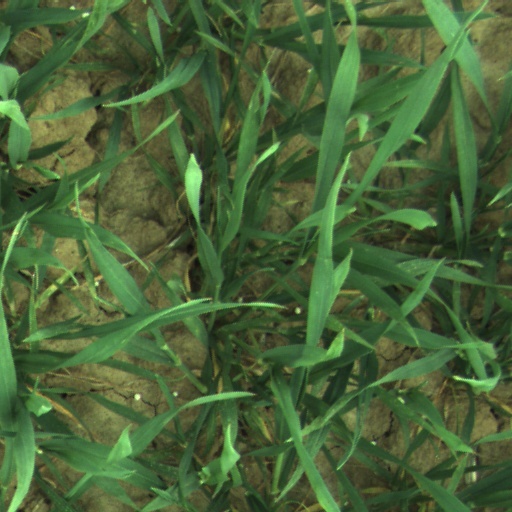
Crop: wheat